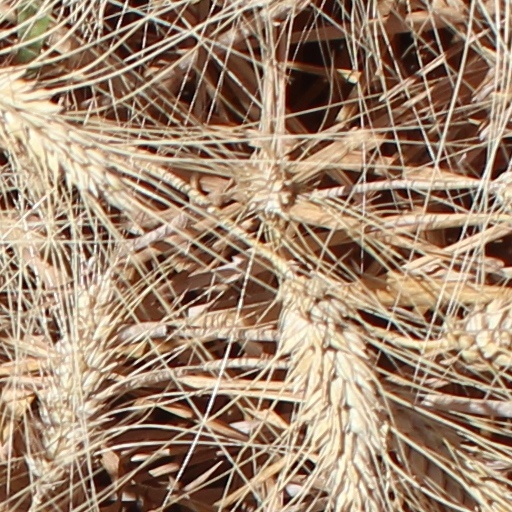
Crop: wheat